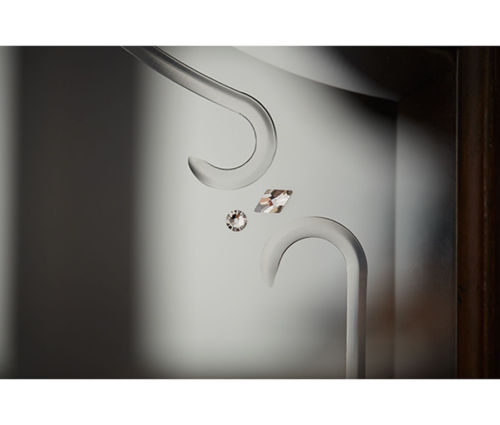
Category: cabinet